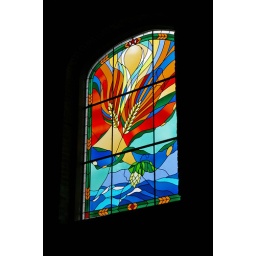
Water, hops, the sun, and barley displayed on a stained glass window in the old Sapporo Brewery in Sapporo, Japan